Helton Creek Falls

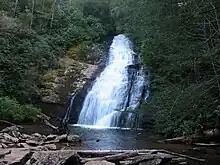
Upper Helton Creek Falls

The site is open to the public and free to visit. Access to the falls is provided by a gravel road and a trail. There are two wooden observation decks. The combined height of the lower and upper falls is more than .